Golan Heights Winery

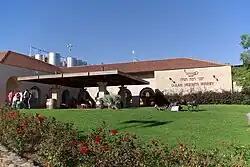
Golan Heights Winery

The winery employs 110 people and incorporates sophisticated technology using pneumatic membrane presses, must chiller and computer-controlled cooling of stainless steel tanks. The winery also has an elaborate "experimental winery" for research and quality control of new wines and improvement of existing lines.